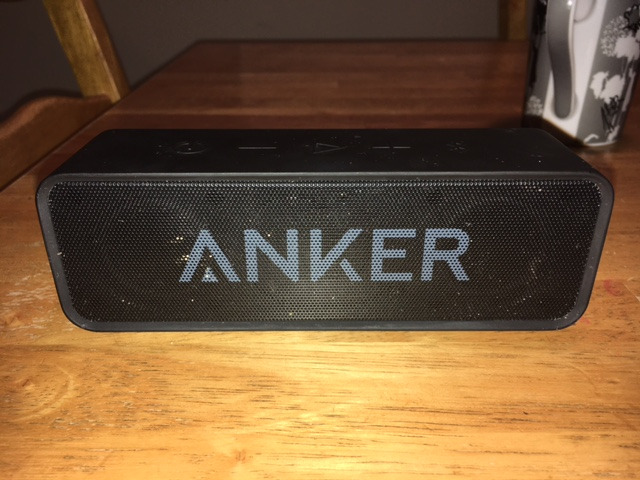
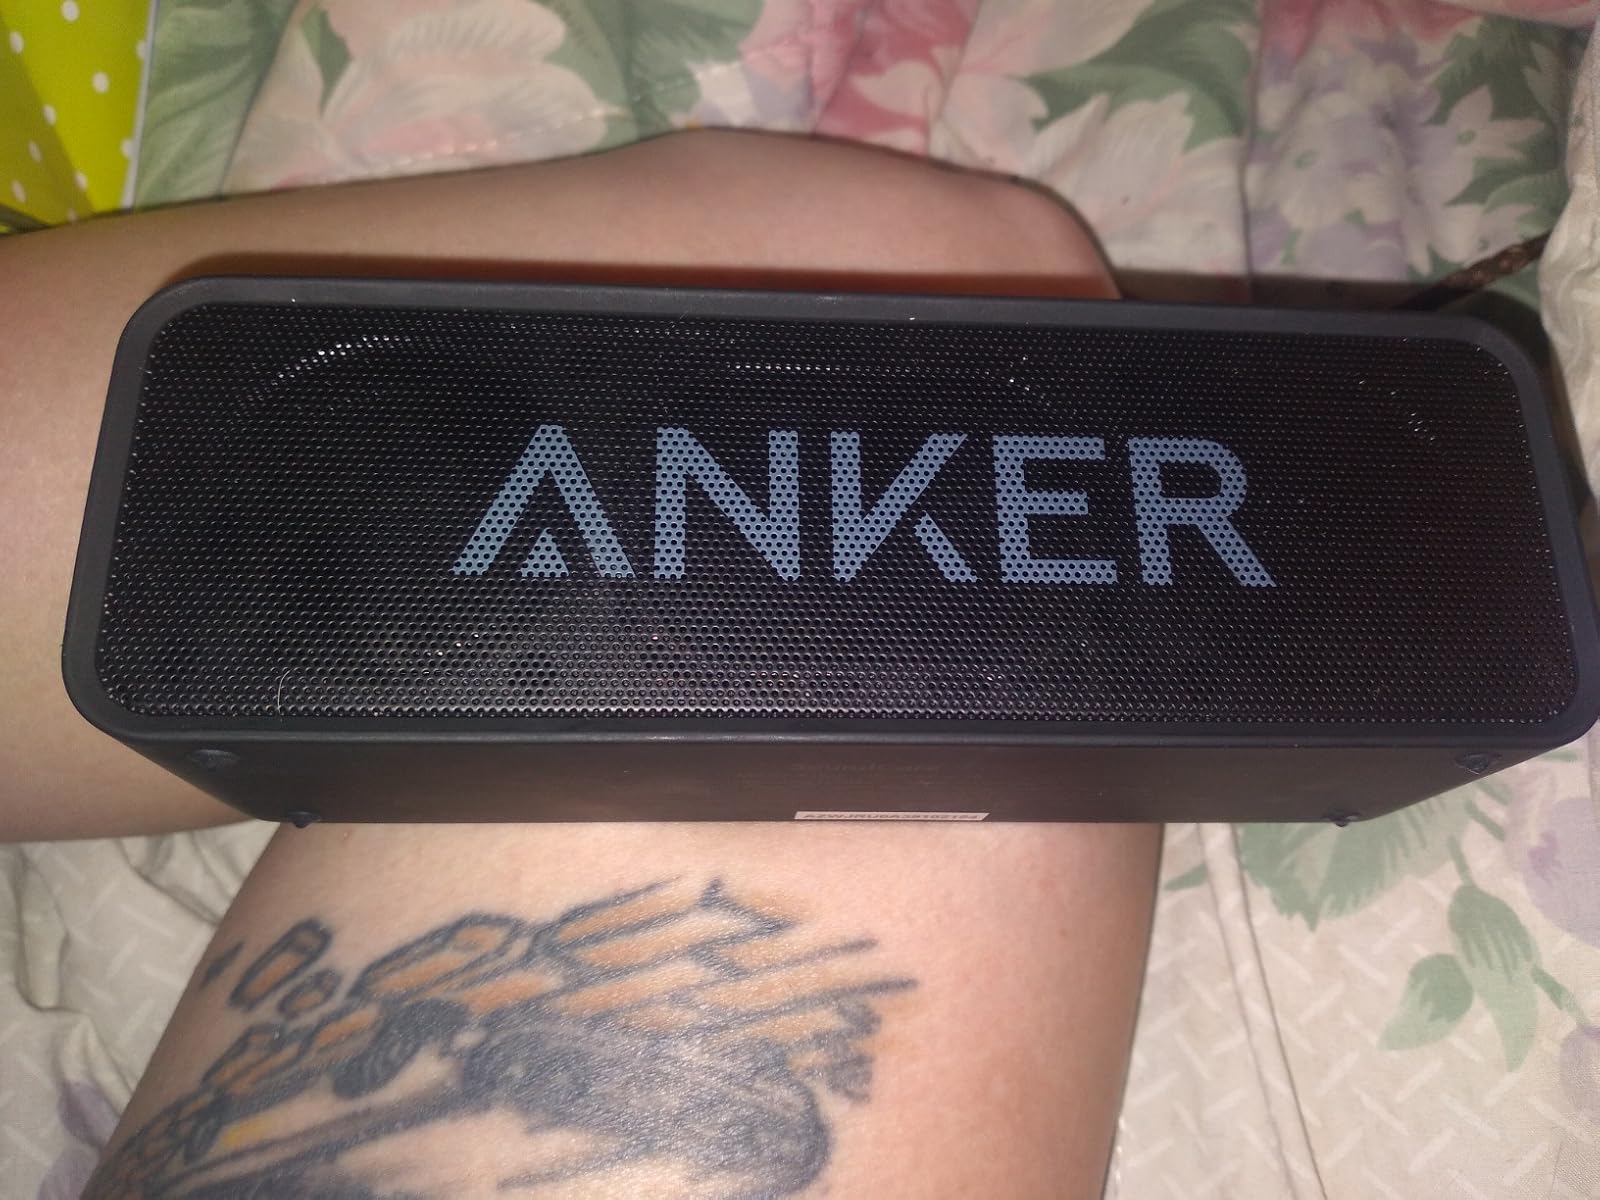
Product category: speaker
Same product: yes